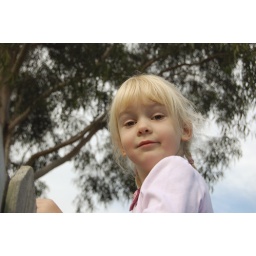
Watching some building in the next door neighbour's back yard.